Peravurani N. Ashokkumar

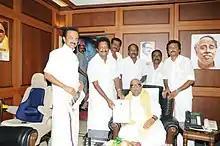

As an Educationist, N. Ashokkumar had a vision to give low cost English medium education for the people of Peravurani. He co-founded the Muvendar Matriculation Higher Secondary School in Peravurani in 1985.